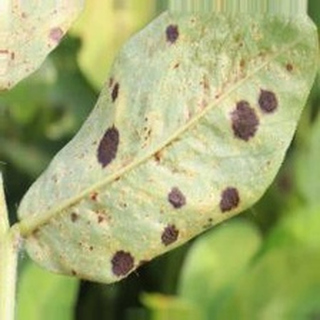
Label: groundnut_rust